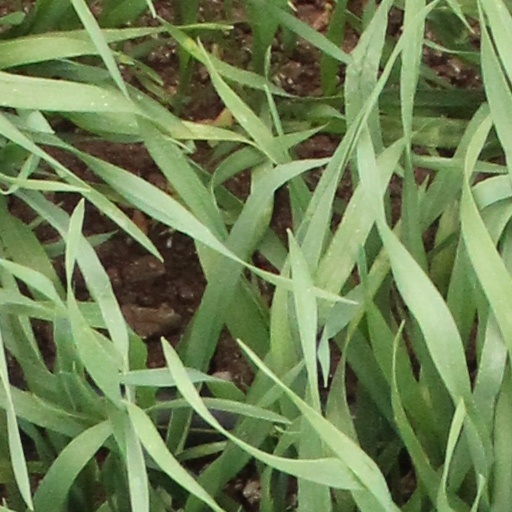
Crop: wheat